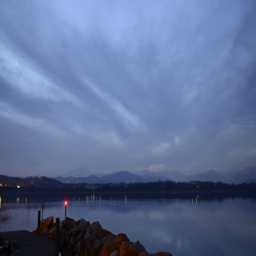
clouds on the lake at the evening , time lapse